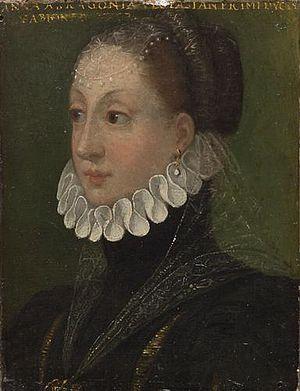
Vespasien Gonzague Colonna, né à Fondi le 6 décembre 1531, décédé à Sabbioneta le 26 février 1591 était un condottiere italien.